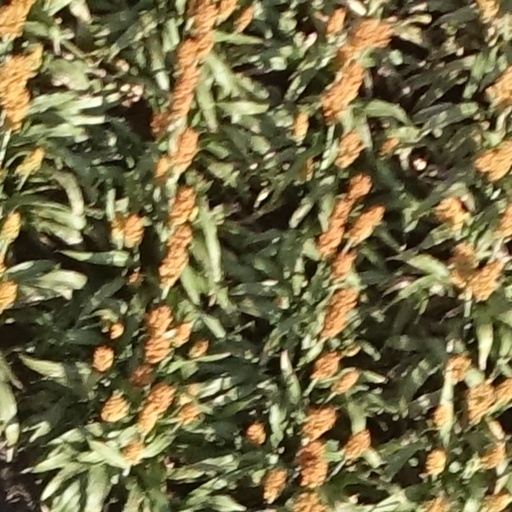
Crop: sorghum